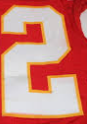
Number: 2